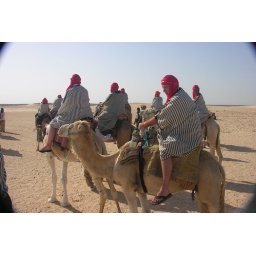
Camel ride in the white sand dunes of the Sahara Desert (Douz) on the Sahara Explorer Excursion in Tunisia.